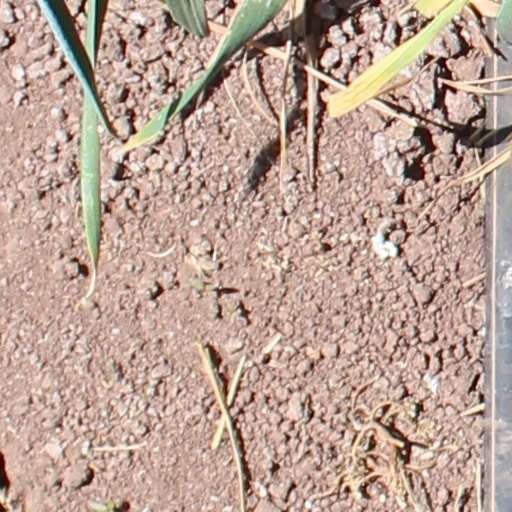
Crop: wheat